Prešov

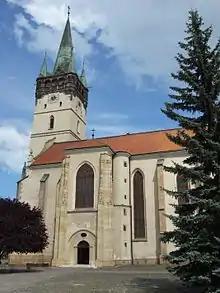
Co-Cathedral of St. Nicholas

Prešov lies at an altitude of above sea level and covers an area of . It is located in north-eastern Slovakia, at the northern reaches of the Košice Basin, at the confluence of the Torysa river with its tributary Sekčov. Mountain ranges nearby include Slanské vrchy (south-east), Šarišská vrchovina (south-west), Bachureň (west) and Čergov (north). The neighbouring city of Košice is to the south. Prešov is about south of the Polish border, north of the Hungarian border and is some northeast of Bratislava (by road).